Al Horford

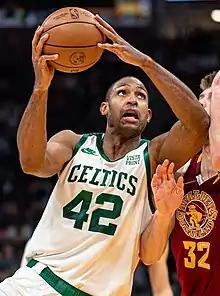
Horford in 2021

On June 18, 2021, Horford was traded, alongside Moses Brown and a 2023 second-round pick, to the Boston Celtics in exchange for Kemba Walker, the 16th overall pick in the 2021 NBA draft, and a 2025 second-round pick. On March 3, 2022, Horford helped the Celtics to a 120–107 victory over the Memphis Grizzlies with a season-high 21 points and 15 rebounds.